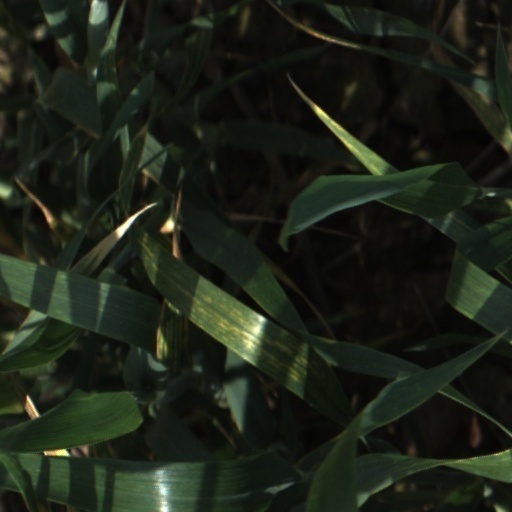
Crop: wheat